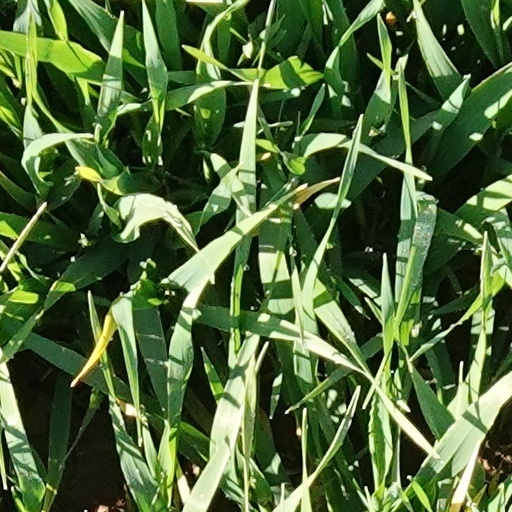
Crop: wheat